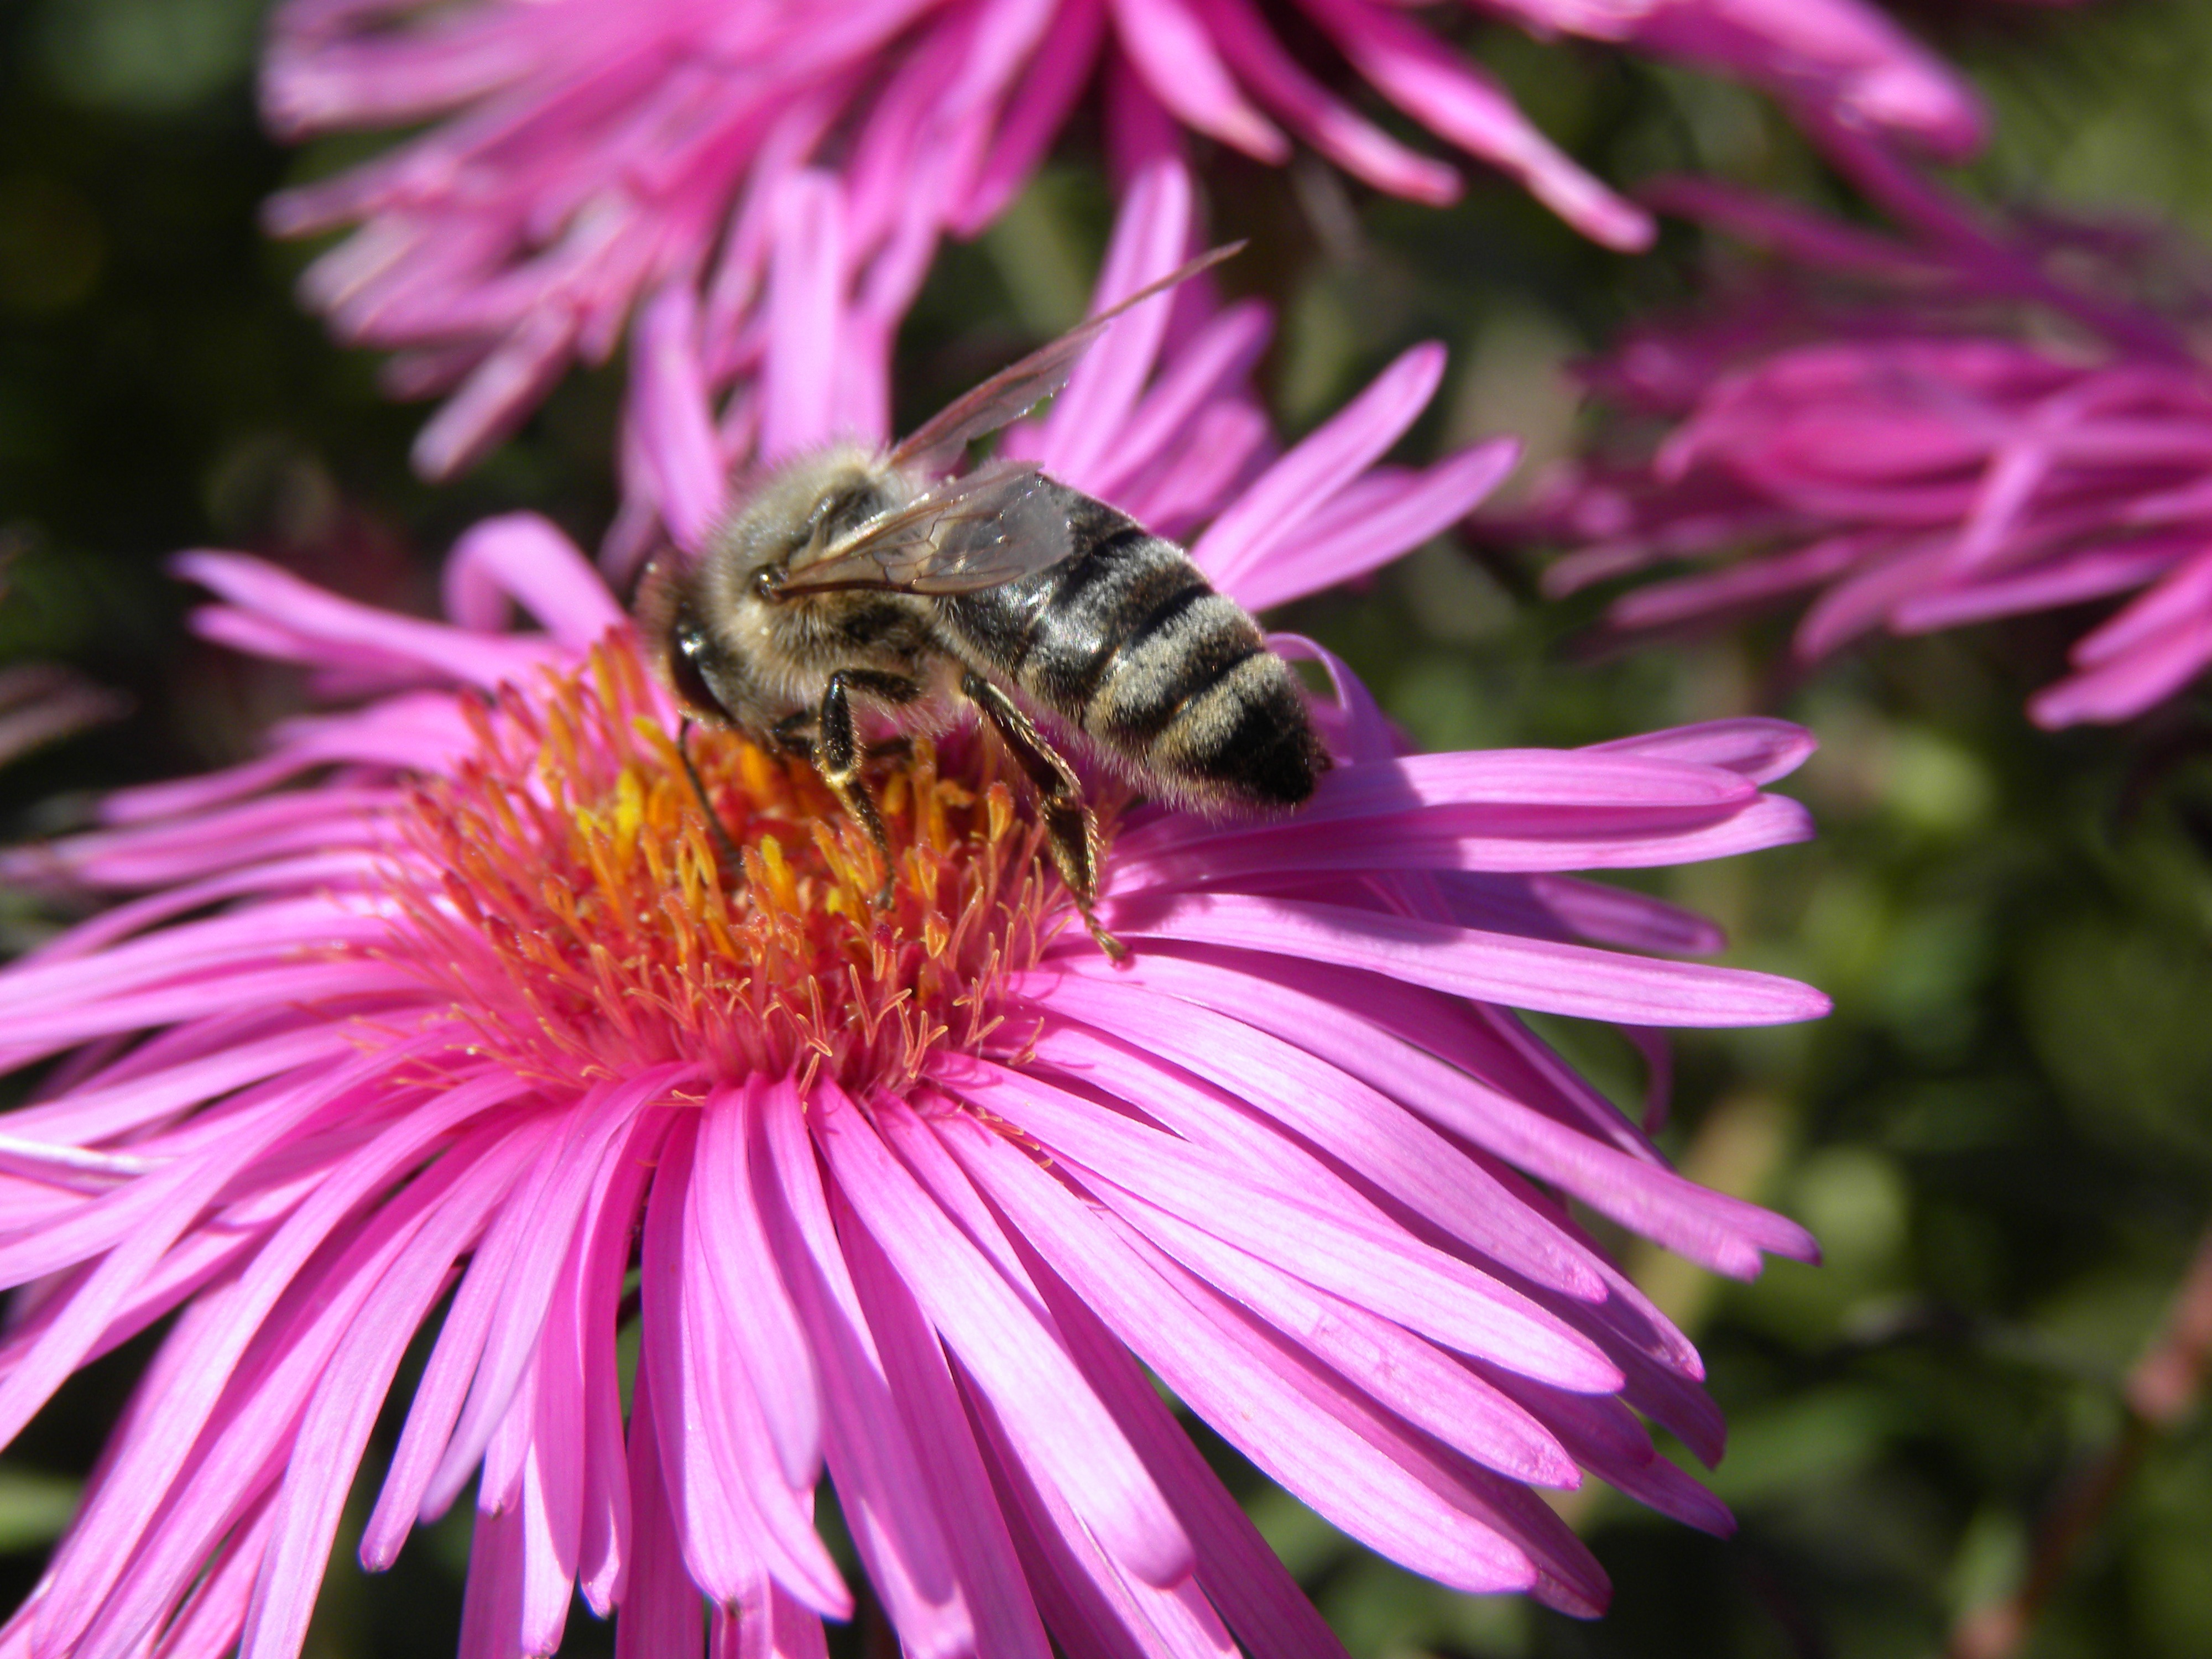
blossom, plant, flower, purple, petal, bloom, pollen, insect, botany, garden, flora, fauna, invertebrate, close up, aster, bee, bumblebee, nectar, macro photography, flowering plant, honey bee, daisy family, pollinator, annual plant, land plant, membrane winged insect